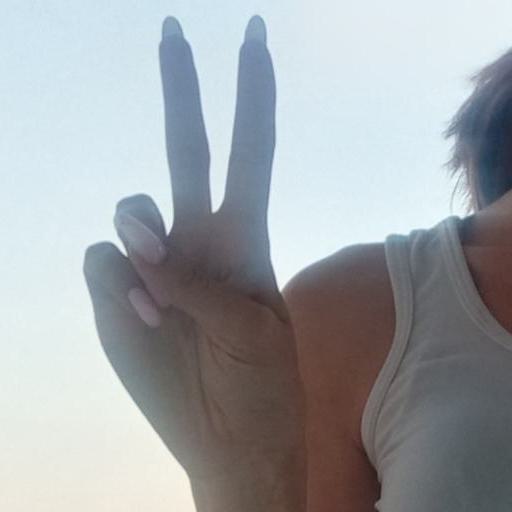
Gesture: peace